Rex Ryan

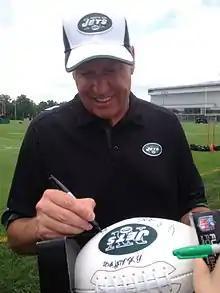
Ryan while coach of the Jets in June 2013

For the 2013 campaign, Ryan overhauled his coaching staff, promoting Dennis Thurman to defensive coordinator while adding several new coaches including offensive coordinator Marty Mornhinweg. Newly hired general manager John Idzik emphasized there would be competition at all positions including quarterback. The Jets drafted Geno Smith in the second round of the 2013 NFL draft to compete with Sanchez. Ryan was widely criticized for his decision to insert Sanchez late in a preseason game against the New York Giants after Sanchez suffered a season-ending shoulder injury which led to Smith being named the starter.